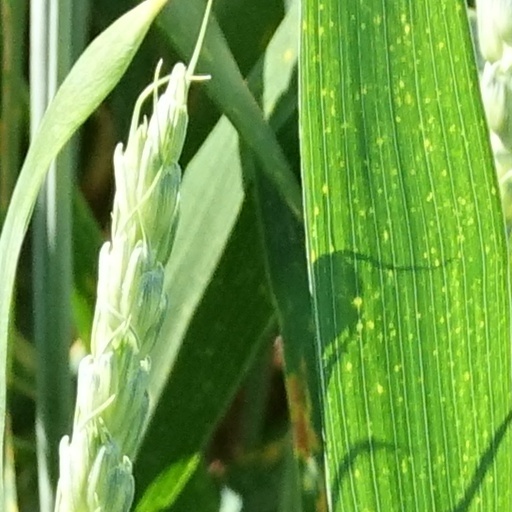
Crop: wheat